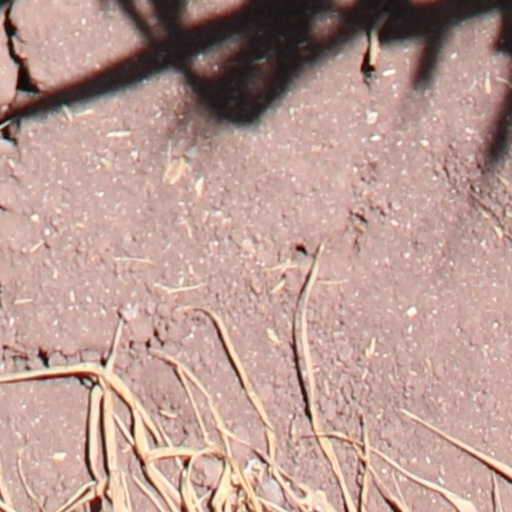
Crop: wheat